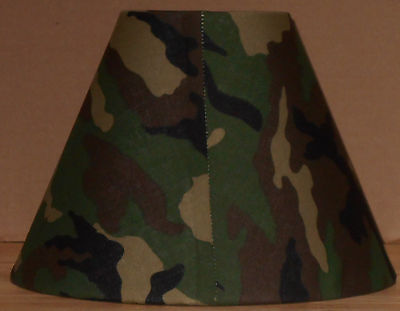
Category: lamp